Muriel Craigie

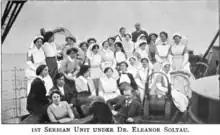
Scottish Women's Hospital - First Serbian Unit

Craigie's life took a change of direction shortly after the outbreak of World War I, through the connections between NUWSS to Dr Elsie Inglis' Scottish Women's Hospitals for Foreign Service (SWH), as she became an organiser for the SWH's first Serbian Unit.